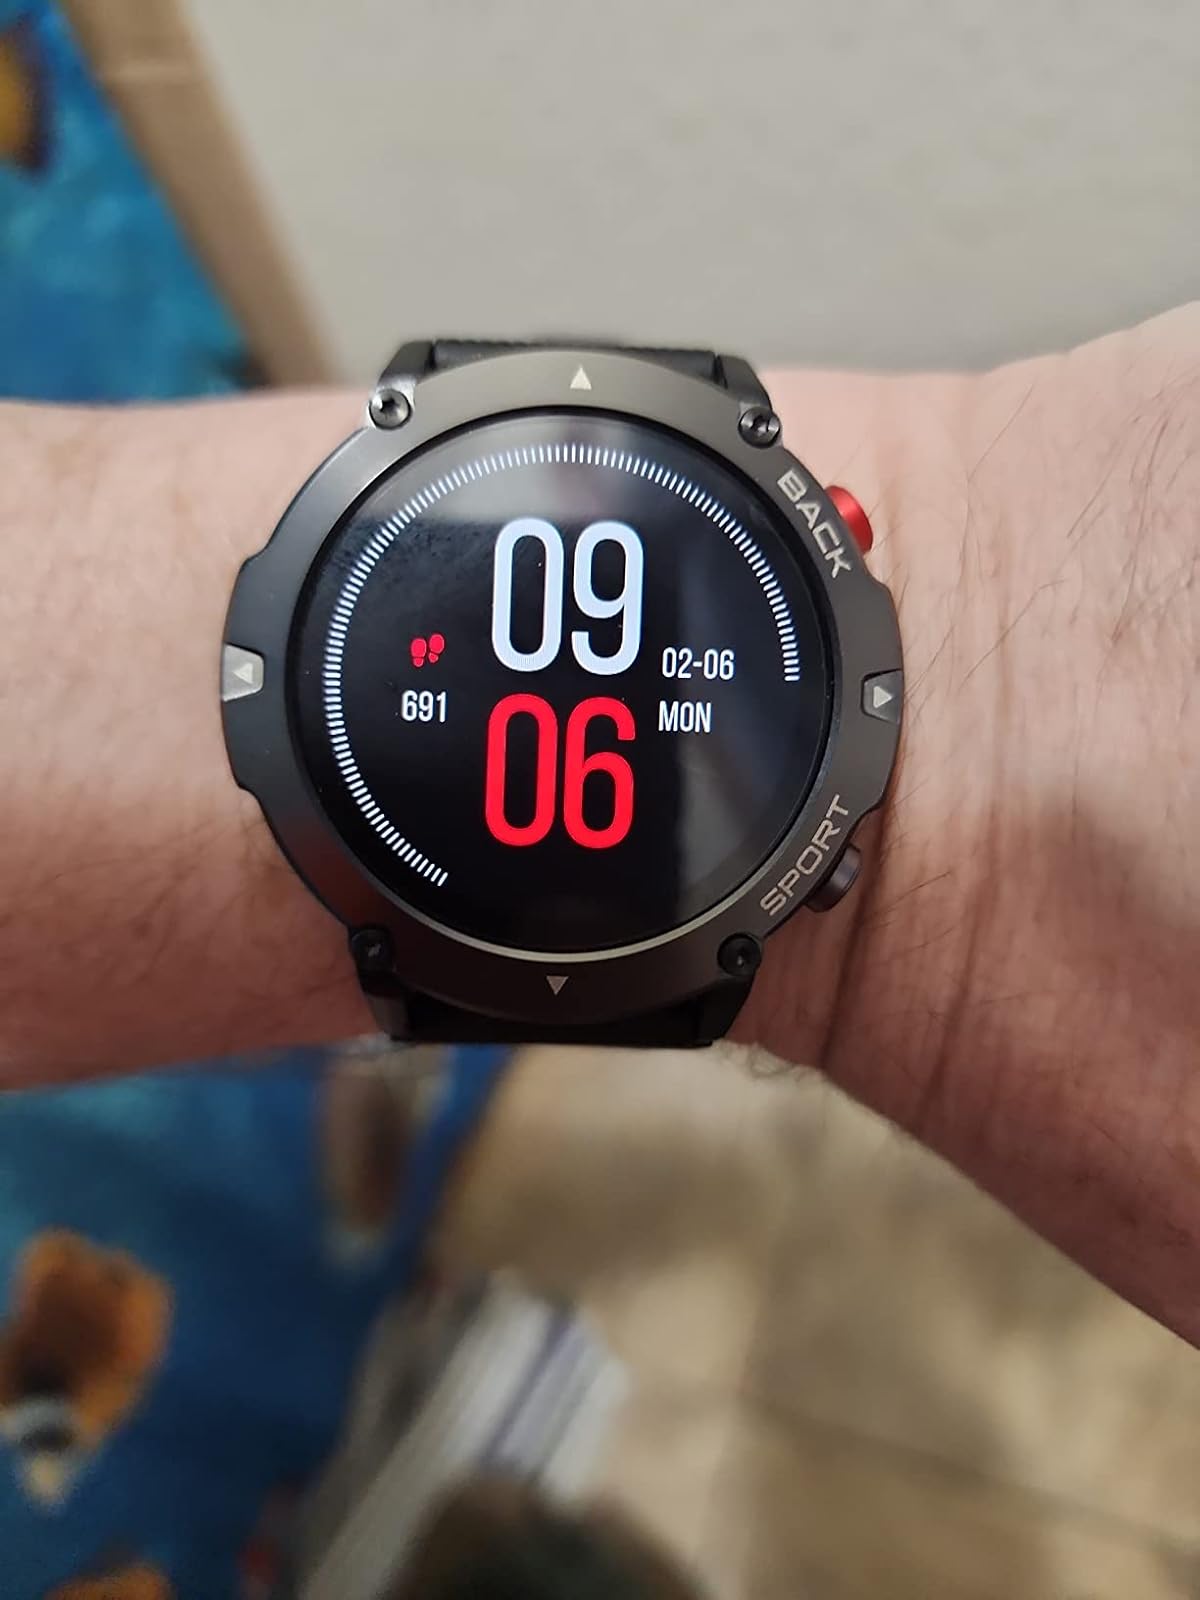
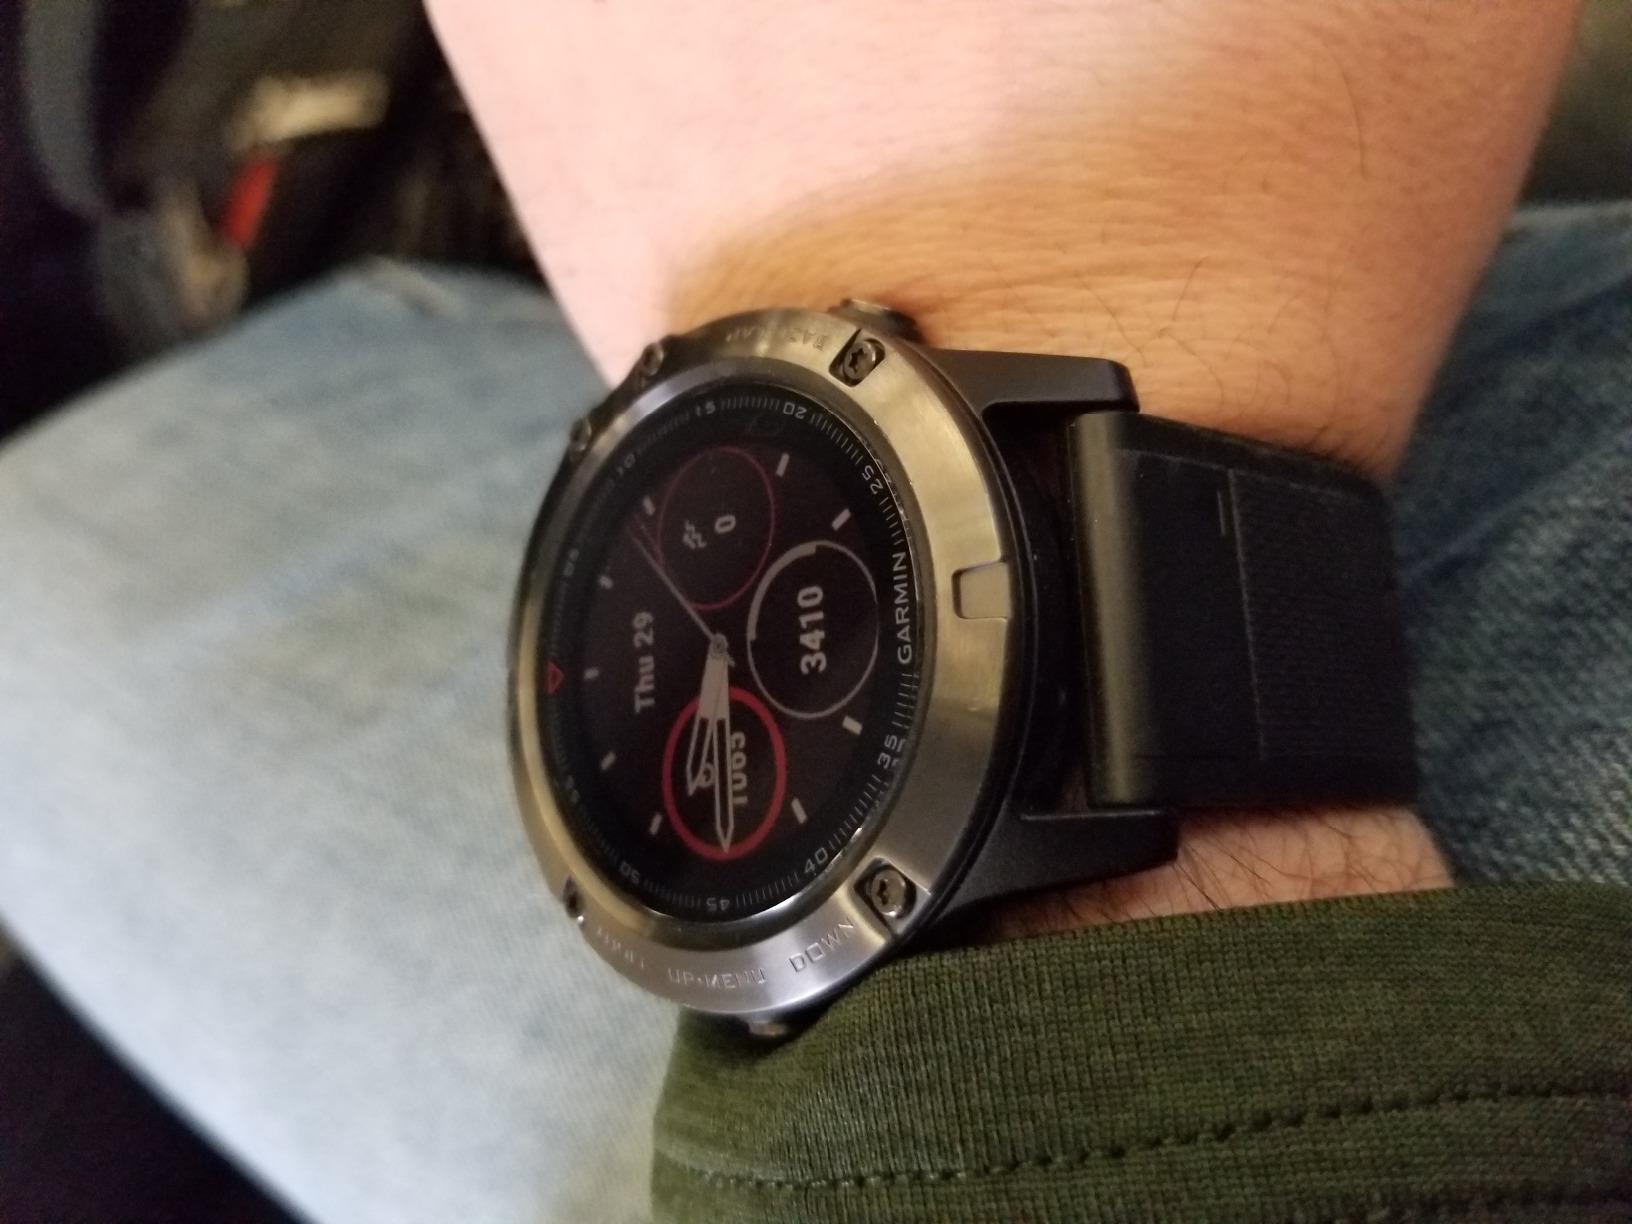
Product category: smartwatch
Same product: no